Custom House (Sag Harbor, New York)

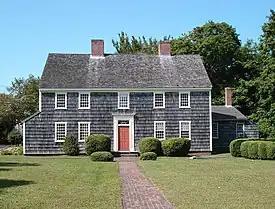
The building in 2008

Henry Packer Dering married Anna Fosdick (1769–1852) in December 1793. He purchased the Custom House, which served both as Dering's office and private residence, sometime before March 24, 1794. Henry and his wife, Anna, lived in the house with their nine children (seven of which lived to adulthood), expanding the structure as their family grew. A number of people the Derings enslaved lived in the house as well. Dering struggled financially, and on May 14, 1842, the family sold the Custom House to cover debts.